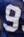
Number: 9